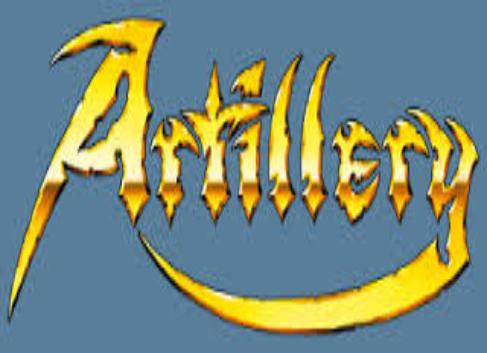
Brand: Artillery
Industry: Leisure